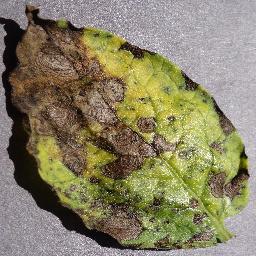
Label: Potato___Early_blight